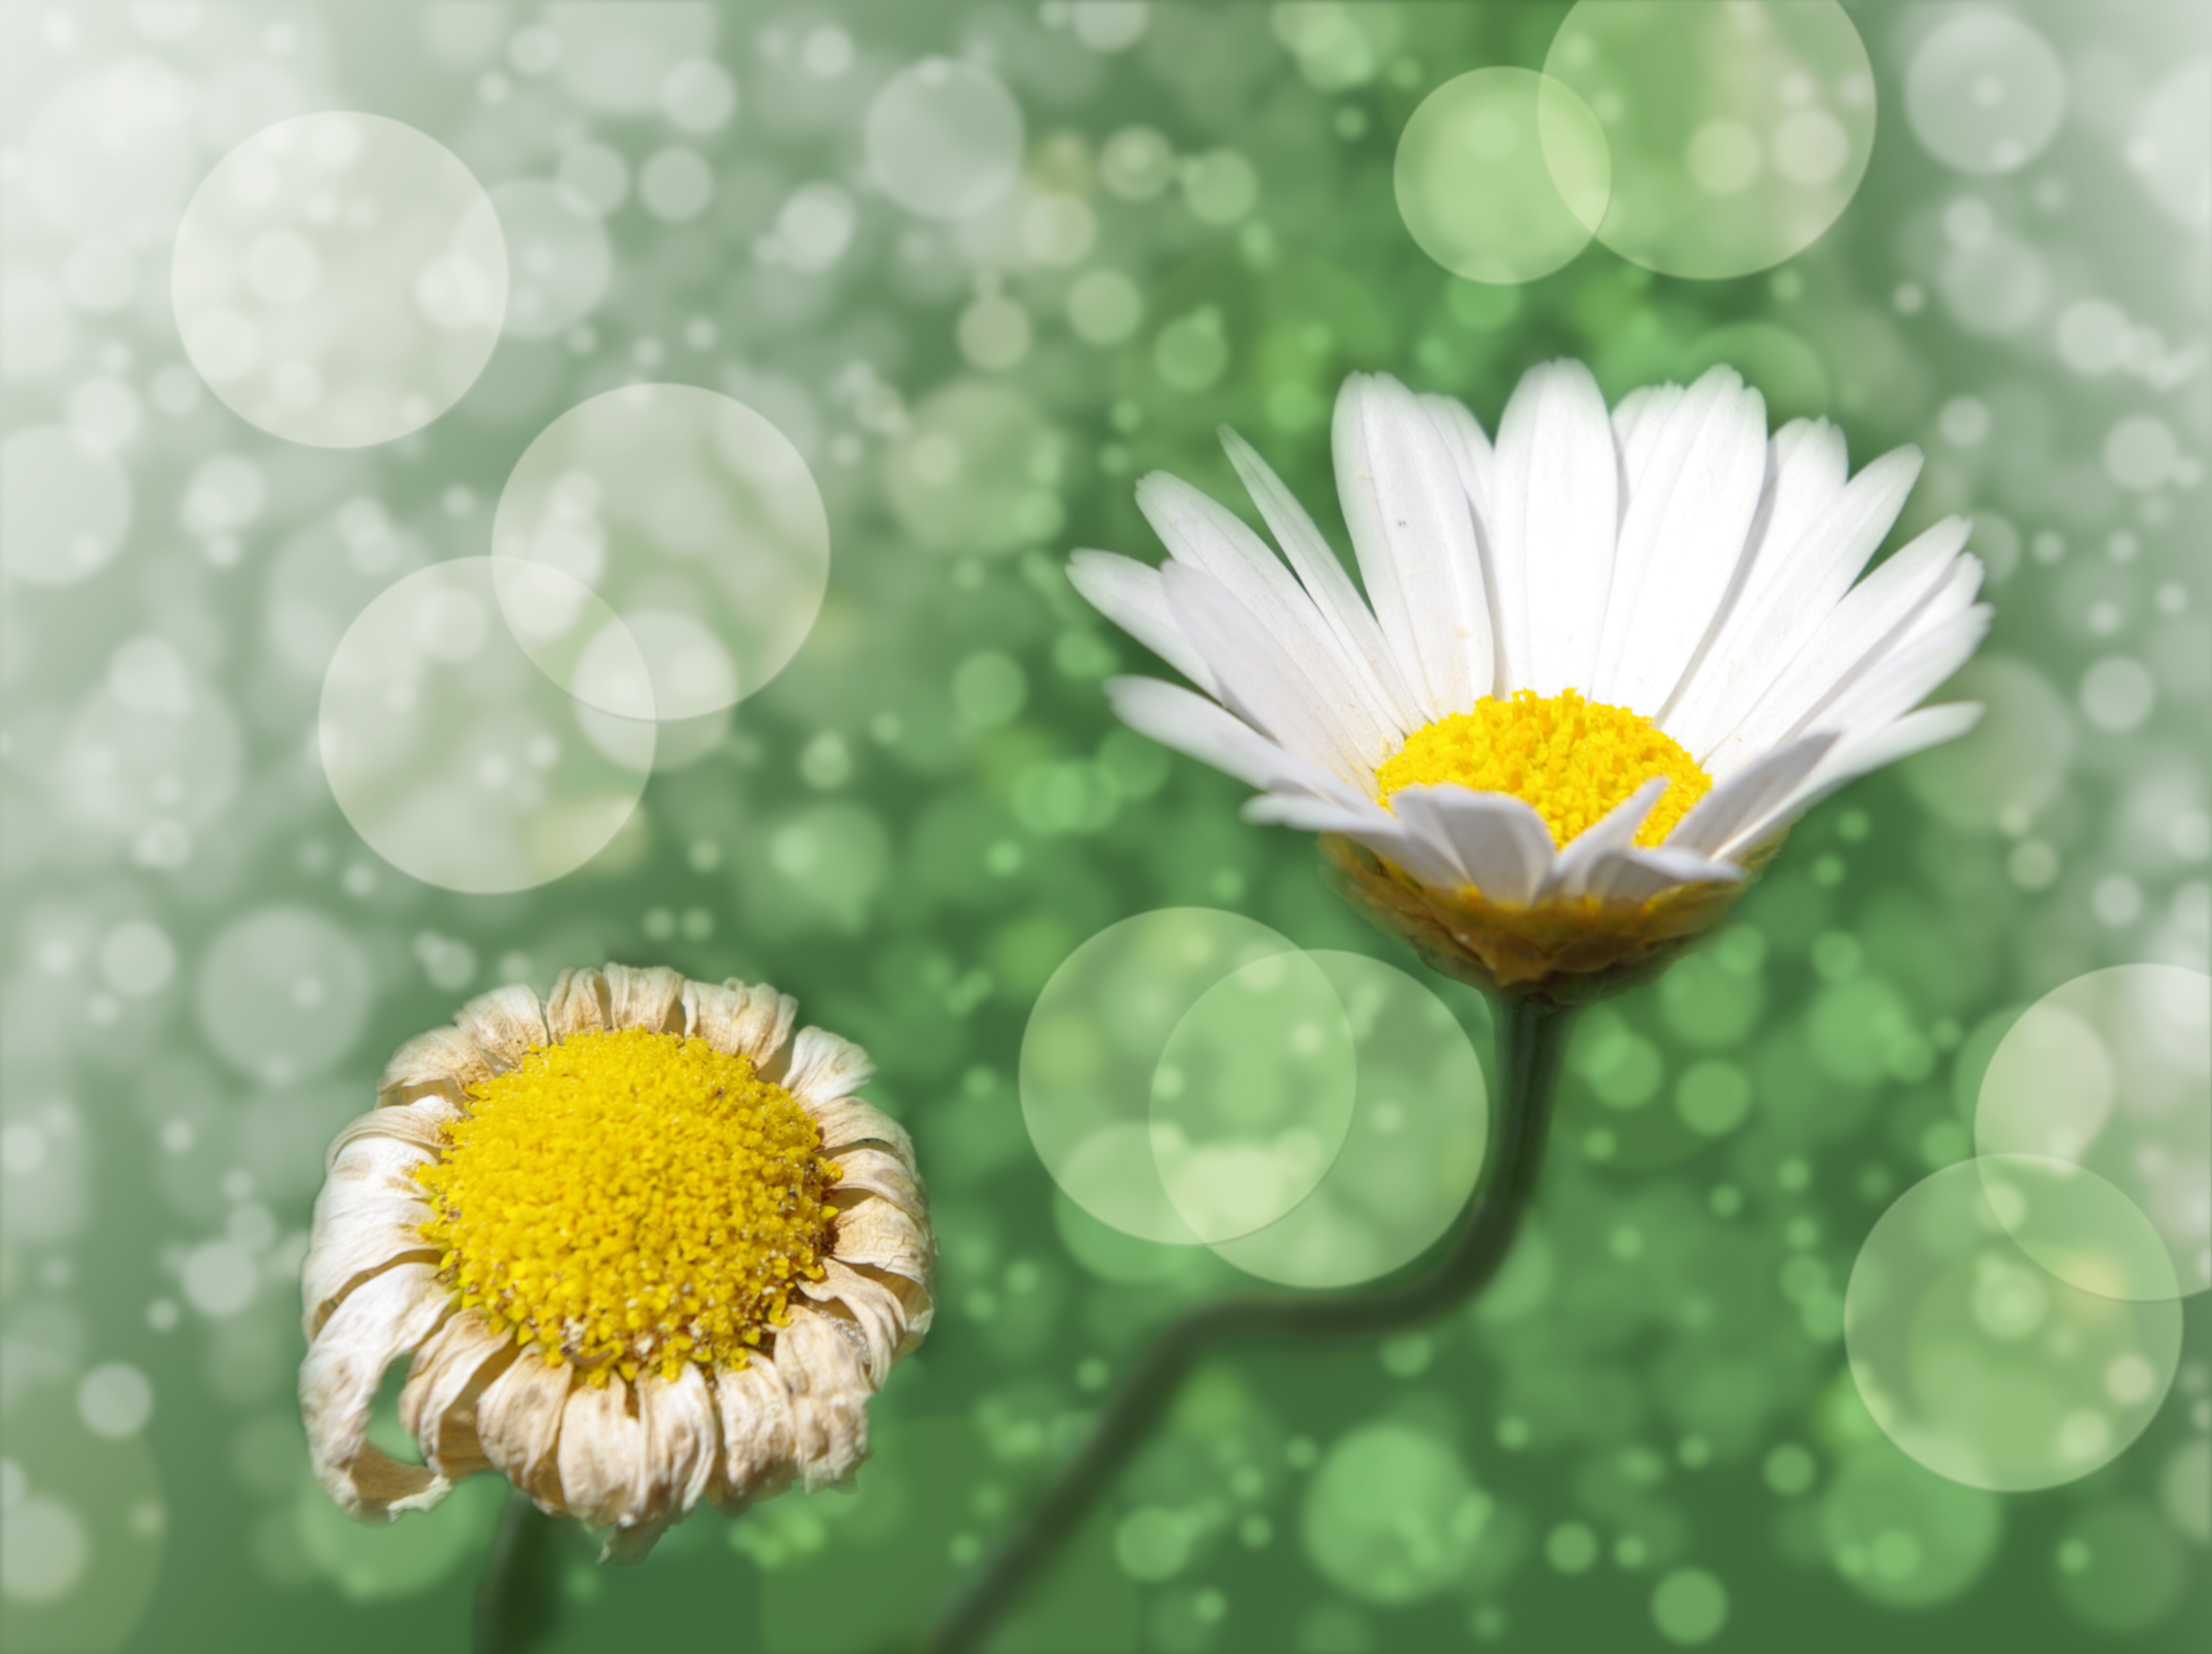
nature, blossom, bokeh, plant, leaf, flower, petal, bloom, summer, daisy, decoration, pollen, green, macro, botany, garden, flora, wildflower, close up, petals, composing, floristry, marguerite, plans, macro photography, photo montage, garden flower, flowering plant, daisy family, oxeye daisy, annual plant, land plant, chamaemelum nobile